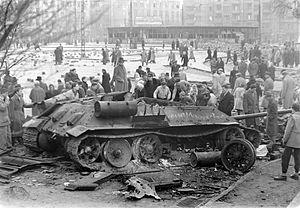
Char détruit sur la place Móricz Zsigmond en 1956Magyar: Szétlőtt T-34-85 harckocsi a Móricz Zsigmond körtéren 1956-ban.
Maurice Pierre Lebesque, dit Morvan Lebesque, né à Nantes le 21 janvier 1911 et mort à Rio de Janeiro le 4 juillet 1970, est un journaliste et essayiste français.
Le manifeste des 101 est le nom par lequel est généralement désigné certain document, qui, achevé de rédiger le 29 octobre 1956, peu de jours après le début de l'insurrection hongroise, fut signé par un grand nombre d'intellectuels italiens influents, sympathisants ou inscrits du Parti communiste italien. Dans l'après-midi du même jour, le document fut porté par deux des signataires au quotidien L'Unità, l'organe officiel du parti, mais ne fut pas publié; peu après, l'agence de presse ANSA accepta pour sa part de le diffuser dans son intégralité.